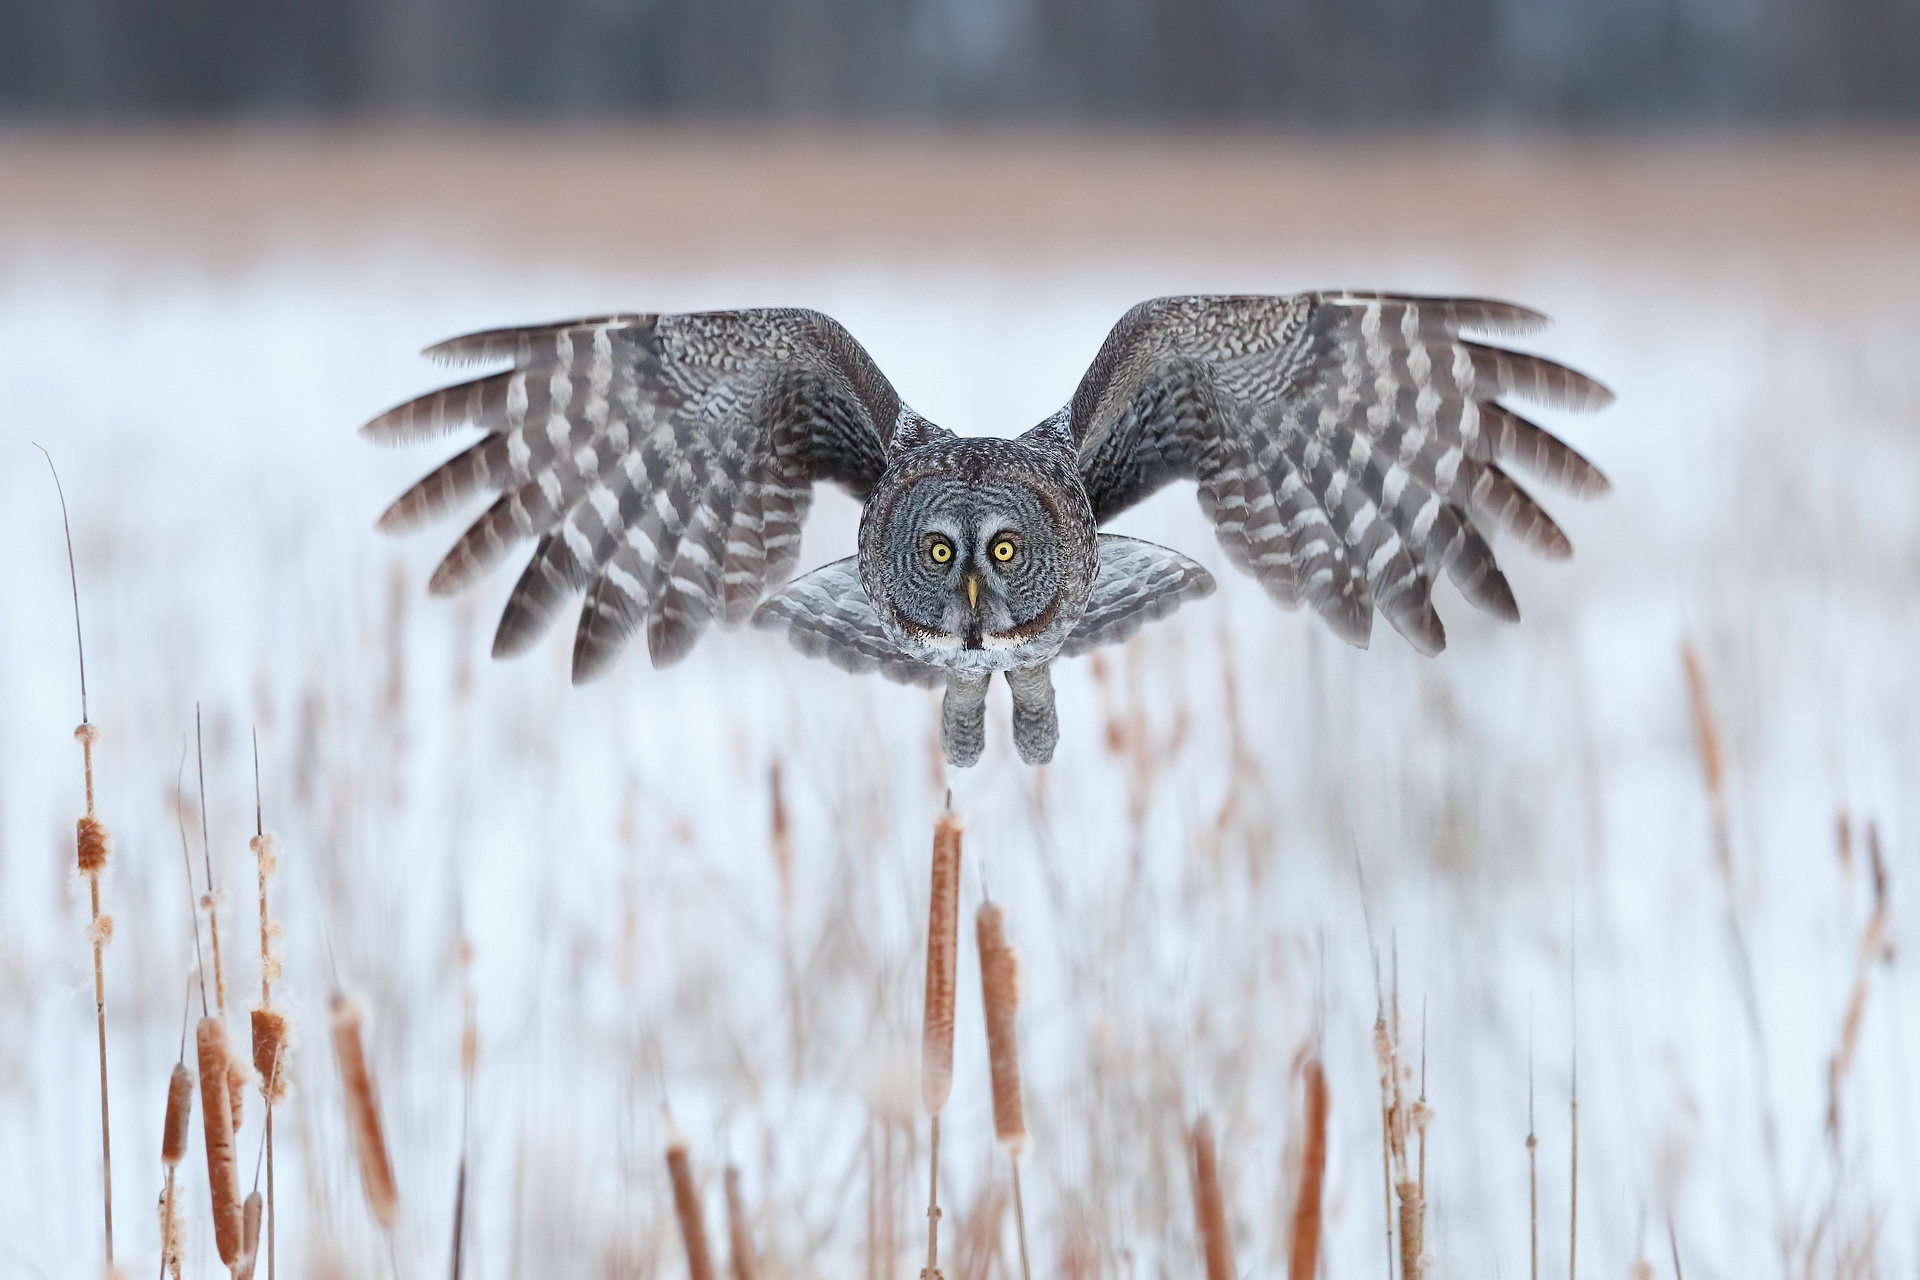
bird, owl, great grey owl, bird of prey, northern harrier, wildlife, beak, harrier, adaptation, sharp shinned hawk, falconiformes